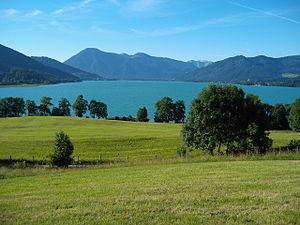
L'Allemagne, en forme longue la République fédérale d'Allemagne abrégée en RFA, est un État d'Europe centrale, entouré par la mer du Nord, le Danemark et la mer Baltique au nord, par la Pologne à l'est-nord-est, par la Tchéquie à l'est-sud-est, par l'Autriche au sud-sud-est, par la Suisse au sud-sud-ouest, par la France au sud-ouest, par la Belgique et le Luxembourg à l'ouest, enfin par les Pays-Bas à l'ouest-nord-ouest. Décentralisée et fédérale, l'Allemagne compte quatre métropoles de plus d'un million d'habitants : la capitale Berlin, ainsi que Hambourg, Munich et Cologne. Le siège du gouvernement est situé dans la ville de Berlin et dans la ville fédérale de Bonn. Francfort-sur-le-Main est considérée comme la capitale financière de l'Allemagne : dans cette ville se trouve le siège de la BCE.